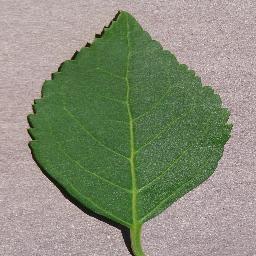
Label: Cherry___healthy